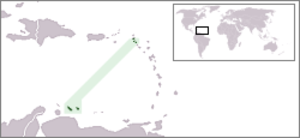
Nederlandske Antiller
Her ligger De Nederlandske Antiller
De Nederlandske Antiller var samlebetegnelsen for to øgrupper i Caribien, der indtil 10. oktober 2010 var en del af Kongeriget Nederlandene.